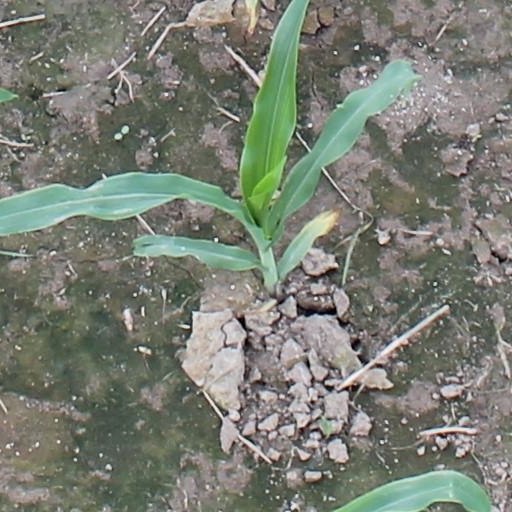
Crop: maize; corn